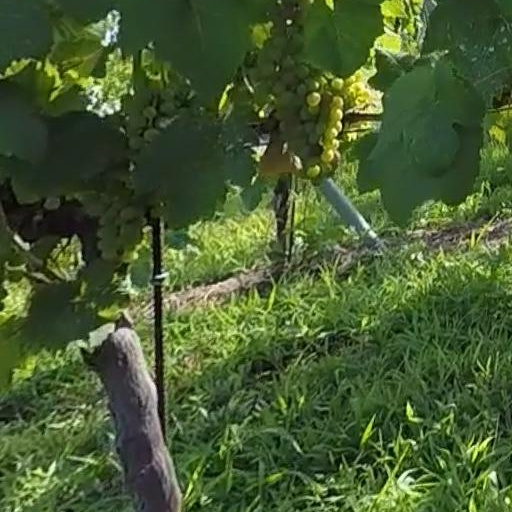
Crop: grape